Percy William Doyle

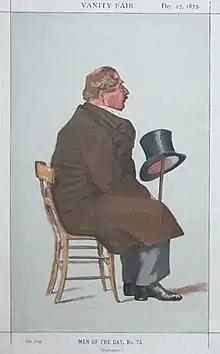
"Diplomacy". Caricature of Percy William Doyle by Coïdé published in Vanity Fair in 1873.

Percy William Doyle CB (1806? – 21 February 1887) was a British diplomat and "a popular member of London society".